NeonPunch

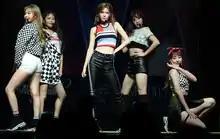
NeonPunch performing "Moonlight" in June 2018; from left: Terry, Iaan, Dayeon, May, Baekah

On June 27, 2018, NeonPunch released their first single album, "Moonlight", along with the eponymous lead single. On June 30, they made their official debut stage on the music program MBC's "Show! Music Core". On October 4, A100 announced that Terry had taken a break for personal reasons and had not explained anything further.